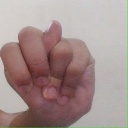
अक्षर: न